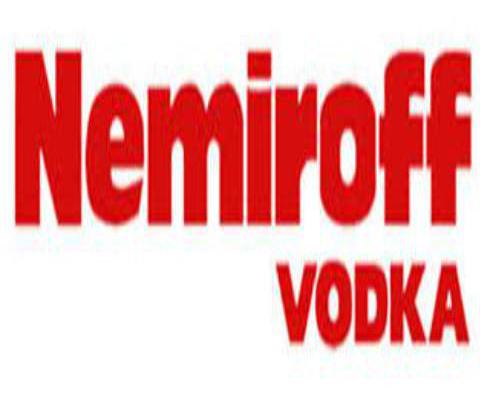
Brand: nemiroff
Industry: Food